Independent Belgian Brigade

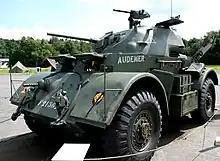
A T17 Staghound armoured car with the markings of the Brigade Piron

The D-Day landings took place on 6 June 1944 without "Brigade Piron", to the great disappointment of its 2,200 men but the British preferred to reserve them for the liberation of Belgium. (This policy was applied to all of the smaller national military contingents, which were expected to form the basis of post-war armies and for whom it would have been difficult to find replacements for casualties.) Piron lobbied the Belgian government in exile, which requested the British Government to send the Belgian troops to the front, to reverse the declining morale of those troops.